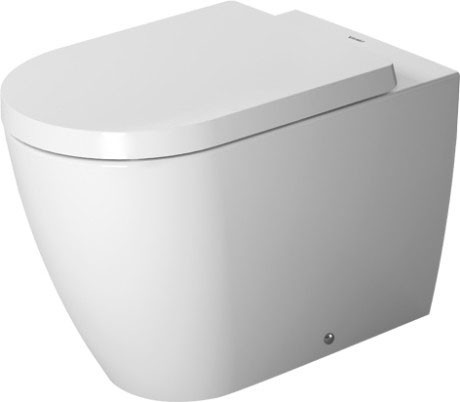
Vaso a Pavimento 37x60 con Sedile Rallentato Bianco Me Starck 2169090000 Duravit
Brand: Duravit
Vaso a Pavimento 37x60 con Sedile Rallentato Bianco Me Starck 2169090000 Duravit Il Vaso a Pavimento Me Starck di Duravit è una scelta elegante e funzionale per il bagno, progettato da Philippe Starck. Con dimensioni di 37x60 cm , questo vaso è progettato per ottimizzare lo spazio e garantire un design compatto e moderno. La finitura bianca conferisce un aspetto pulito e luminoso, integrandosi facilmente con vari stili di arredamento. Il vaso è dotato di un sedile rallentato che offre una chiusura dolce e silenziosa, migliorando l'esperienza d'uso e riducendo l'usura nel tempo. Questa caratteristica contribuisce anche a una maggiore sicurezza, prevenendo eventuali colpi accidentali durante la chiusura. Il modello è progettato per il montaggio a pavimento, offrendo una stabilità solida e una facile installazione. La qualità dei materiali e la cura nei dettagli assicurano durabilità e resistenza, mentre il design compatto è ideale per bagni di dimensioni variabili. Il Vaso Me Starck è compatibile con una varietà di sistemi di scarico e può essere facilmente abbinato ad accessori e complementi della stessa linea per un look coerente e raffinato. Con la sua combinazione di estetica e funzionalità, rappresenta una scelta eccellente per chi cerca un tocco di design contemporaneo nel proprio bagno
Category: Hardware > Plumbing > Plumbing Fixtures > Toilets & Bidets > Toilets > Wall-Mounted Toilets